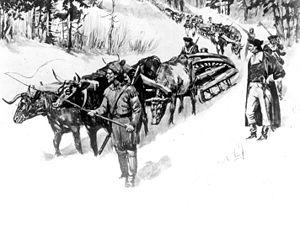
France : liberté de travail ; abolition des Jurandes, maîtrises, corporations. Édit instituant la libre circulation des marchandises dans le royaume.
L’expédition Knox est une expédition menée par le colonel de l'Armée continentale Henry Knox consistant au transport d'armes capturées à Fort Ticonderoga aux camps de l'Armée continentale dans la région de Boston pendant l'hiver 1775-1776.
Le siège de Boston fut la première phase de la partie active de la guerre d'indépendance des États-Unis, lors de laquelle des miliciens de la Nouvelle-Angleterre, qui allaient par la suite intégrer l'Armée continentale américaine, encerclèrent la ville de Boston, afin d'interdire tous mouvements aux troupes britanniques qui s'y trouvaient. Après onze mois de siège, les colons américains, obéissant aux ordres de George Washington, forcèrent les Britanniques à se retirer par la mer. En tant que siège, il ne fut que partiellement efficace, mais il joua un rôle important dans la création d'une véritable armée et permit d'asseoir l'unité des colonies. Il permit également d'esquisser les attitudes et le caractère des acteurs des deux camps. Le plus important engagement du siège fut la bataille de Bunker Hill.
Henry Knox, né le 25 juillet 1750 à Boston et mort le 25 octobre 1806 dans le comté de Knox, est un libraire américain qui devint commandant en chef de l'artillerie de l'Armée continentale avant d'occuper le premier mandat de secrétaire à la Guerre des États-Unis.
Cette page concerne des événements d'actualité qui se sont produits durant l'année 1776 du calendrier grégorien aux États-Unis.